Battle of Solomon's Fork

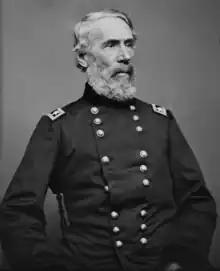

In May 1857, Colonel Edwin "Bull" Sumner led his cavalry of 300 soldiers and Pawnee scouts west from Fort Leavenworth in a punitive expedition against the Cheyenne. Major John Sedgwick took a southern route with the 1st Cavalry, forty wagons, and five Delaware scouts. Sumner’s course was supposed to lead to the west bank of the Platte and North Platte rivers, in Cheyenne territory.